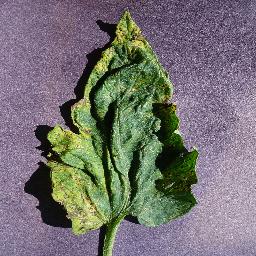
Label: Tomato___Septoria_leaf_spot